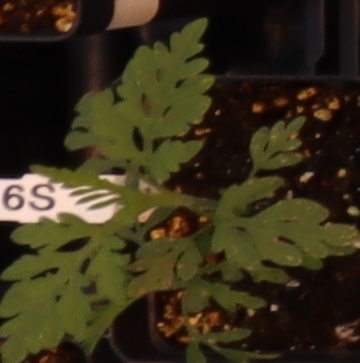
Label: Ragweed